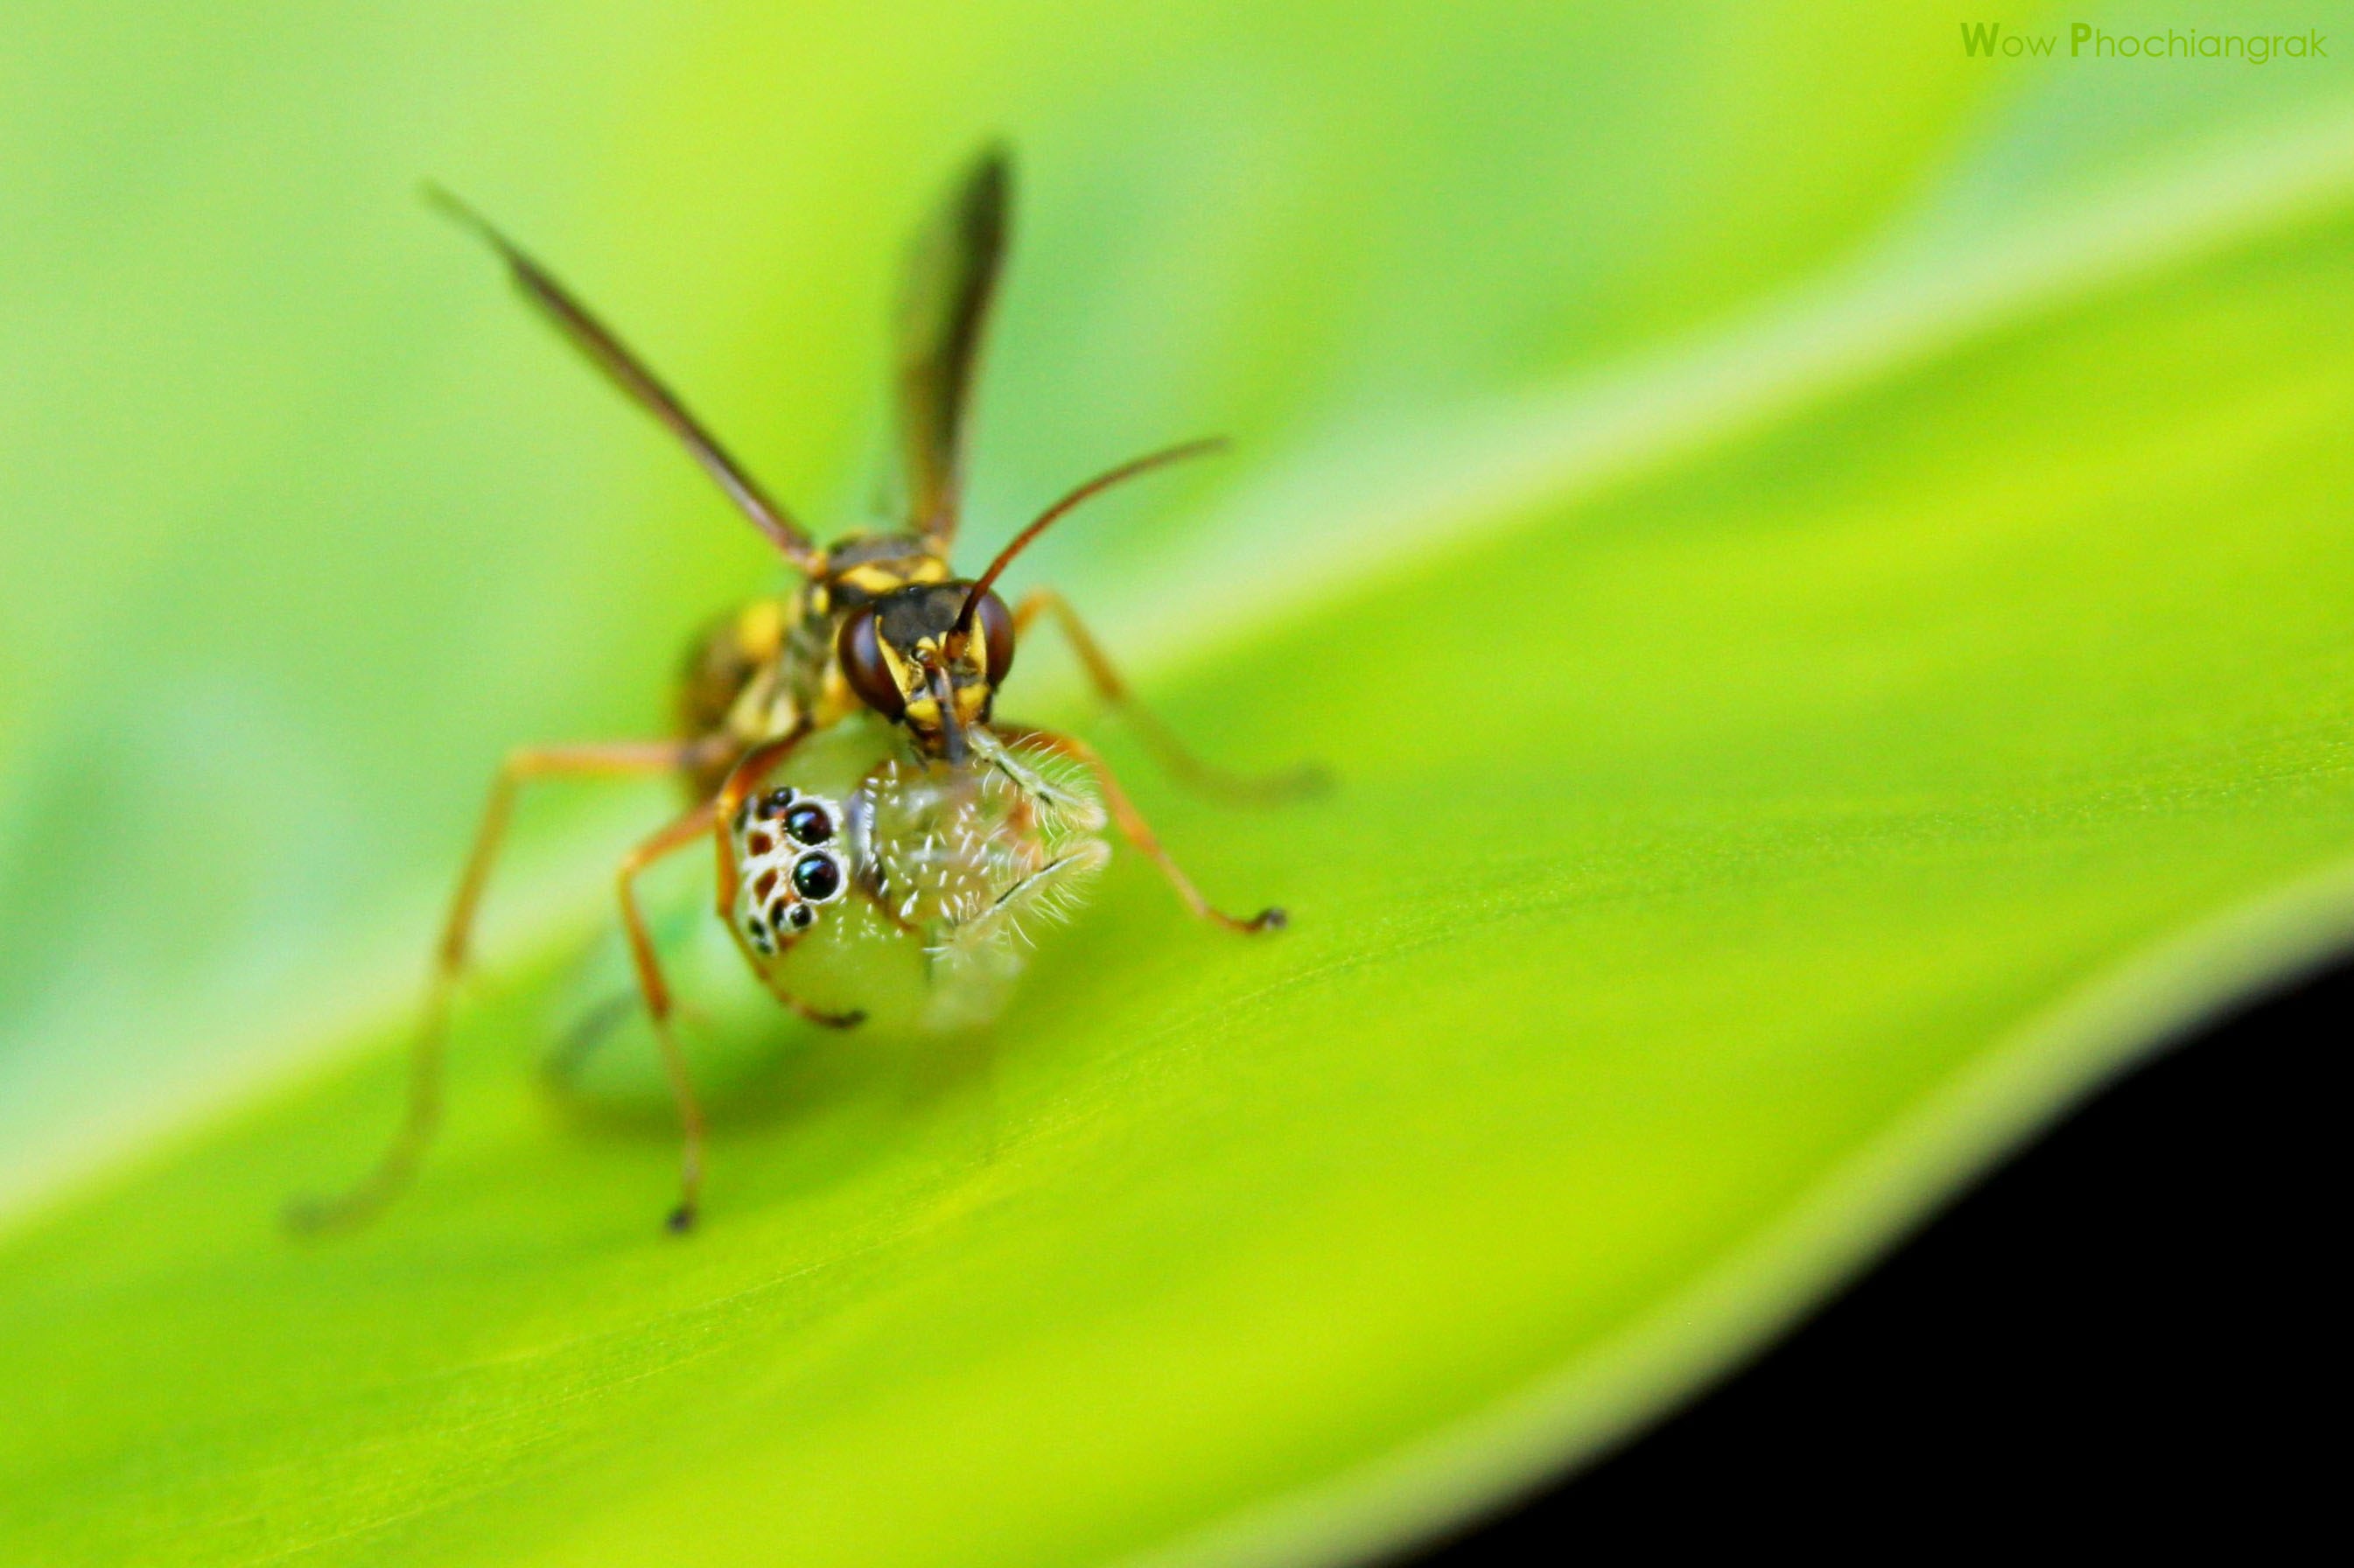
nature, photography, leaf, flower, fly, green, insect, bug, yellow, fauna, invertebrate, close up, n, pest, macro photography, arthropod, leaf beetle, plant stem, membrane winged insect